Magdalena Hinterdobler

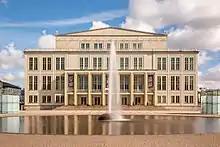
Leipzig Opera building

Hinterdobler became a member of the ensemble of the Leipzig Opera in 2014 and remained with the company until 2022. She appeared there in title role of Dvořák's "Rusalka", as Micaëla in Bizet's "Carmen", and in some Mozart roles. In 2016 she performed as Zemina in Wagner's early opera "Die Feen". She portrayed Ännchen in Weber's "Der Freischütz" in 2017, and a reviewer described her aria as a "delicious account". In the 2018/19 season she appeared in new productions of 's opera for children "Schneewittchen" and in the title role of Smetana's "The Bartered Bride"; and performed in revivals, including as Susanna in Mozart's "Le nozze di Figaro", Gretel in Humperdinck's "Hänsel und Gretel", and Líu in Puccini's "Turandot". During the COVID-19 pandemic, she took part in a concert version of "Der Ring an einem Abend", a short version of Wagner's "Der Ring des Nibelungen" by Loriot, conducted by Ulf Schirmer in 2021; she performed as Ortlinde in "Die Walküre" and as Gutrune in "Götterdämmerung" in the live-stream. She took part in the world premiere of Gerd Kühr's "Paradiese" as Anna in July 2021, also conducted by Schirmer; a reviewer from the "Süddeutsche Zeitung" commented that she filled "the Prenzlauer Berg bourgeois idyll with her colorful, sensual soprano as an erotic elemental force".